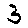
Label: 3